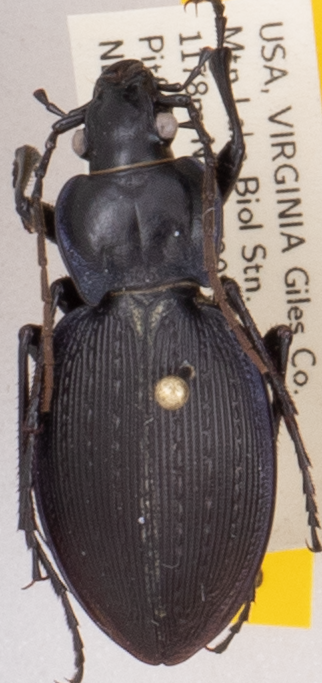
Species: Carabus goryi
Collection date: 2019-07-16
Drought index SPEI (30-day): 0.274
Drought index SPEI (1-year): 2.09
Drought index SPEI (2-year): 2.09